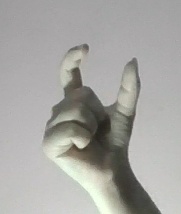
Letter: nun